2018 Boston Red Sox season

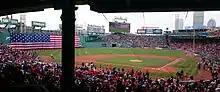
Memorial Day pregame ceremony on May 28

In the first game of the series, the Red Sox sent eight men to the plate in the bottom of the fourth, pushing across five runs on the way to an 8–3 victory. David Price gave up four hits and two runs over five innings, picking up the win as the bullpen allowed just one run through the final four innings. Andrew Benintendi had a 3-for-5-day with four RBIs, missing just a double to complete the cycle. The second game of the series also yielded an 8–3 Boston win, as the Red Sox scored in six of the eight innings they batted, including home runs from Benintendi and Sandy León. Rick Porcello improved his record to 7–2, and Craig Kimbrel notched his 17th save. Boston completed the sweep with a 6–4 win in the final game of the series. Toronto tied the game at two in the top of the sixth, and later rallied for two runs in the top of the ninth, before coming up short. J. D. Martinez hit his 18th home run of the 2018 season, putting him into a tie with Mike Trout of the Los Angeles Angels for the MLB lead in that category.